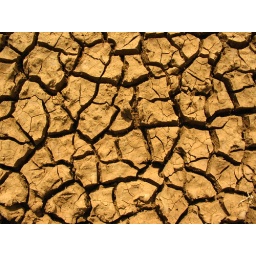
ground in the sardinian west coast